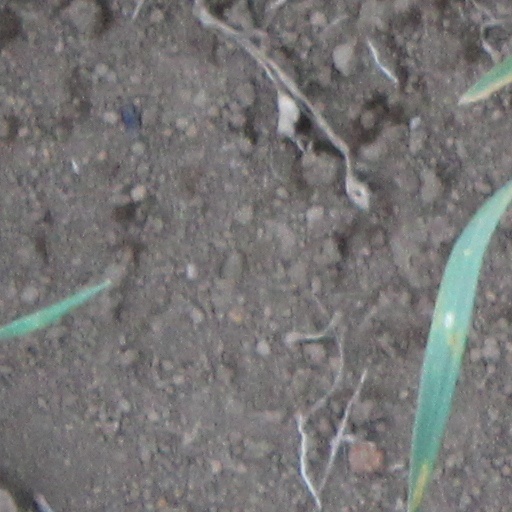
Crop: wheat